Laura Conti

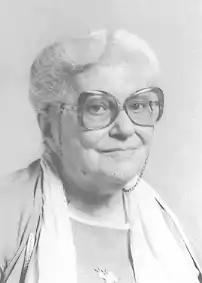
Laura Conti official portrait

Laura Conti (31 March 1921 – 25 May 1993) was an Italian anti-fascist partisan, doctor, environmentalist, socialist politician, feminist, and novelist, considered one of the avant-garde figures of Italian environmentalism.